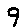
Label: 9